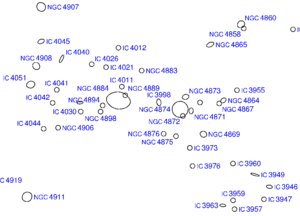
L'amas de la Chevelure de Bérénice ou amas de Coma est un vaste amas de galaxies qui contient plus de 1000 galaxies identifiées. Avec l'amas du Lion, c'est l'un des deux amas majeurs qui constituent le superamas de la Chevelure de Bérénice.